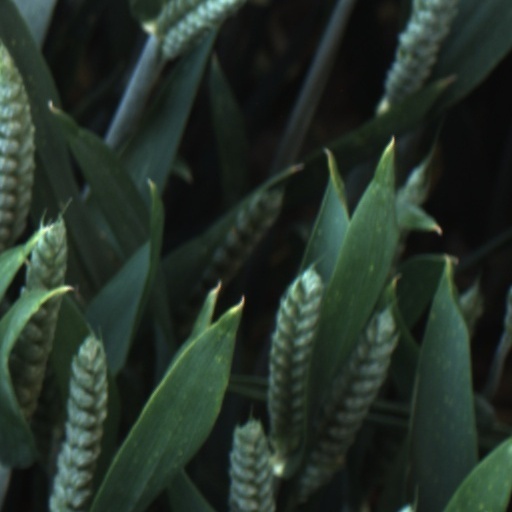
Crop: wheat